National Gallery

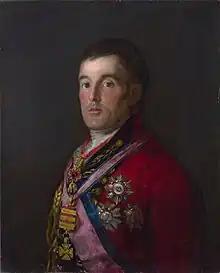
"Portrait of the Duke of Wellington" by Francisco Goya

The agricultural crisis at the turn of the 20th century caused many aristocratic families to sell their paintings, but the British national collections were priced out of the market by American plutocrats. This prompted the foundation of the National Art-Collections Fund, a society of subscribers dedicated to stemming the flow of artworks to the United States. Their first acquisition for the National Gallery was Velázquez's "Rokeby Venus" in 1906, followed by Holbein's "Portrait of Christina of Denmark" in 1909. However, despite the crisis in aristocratic fortunes, the following decade was one of several great bequests from private collectors. In 1909, the industrialist Ludwig Mond gave 42 Italian Renaissance paintings, including the "Mond Crucifixion" by Raphael, to the gallery. Other bequests of note were those of George Salting in 1910, Austen Henry Layard in 1916 and Sir Hugh Lane in 1917.